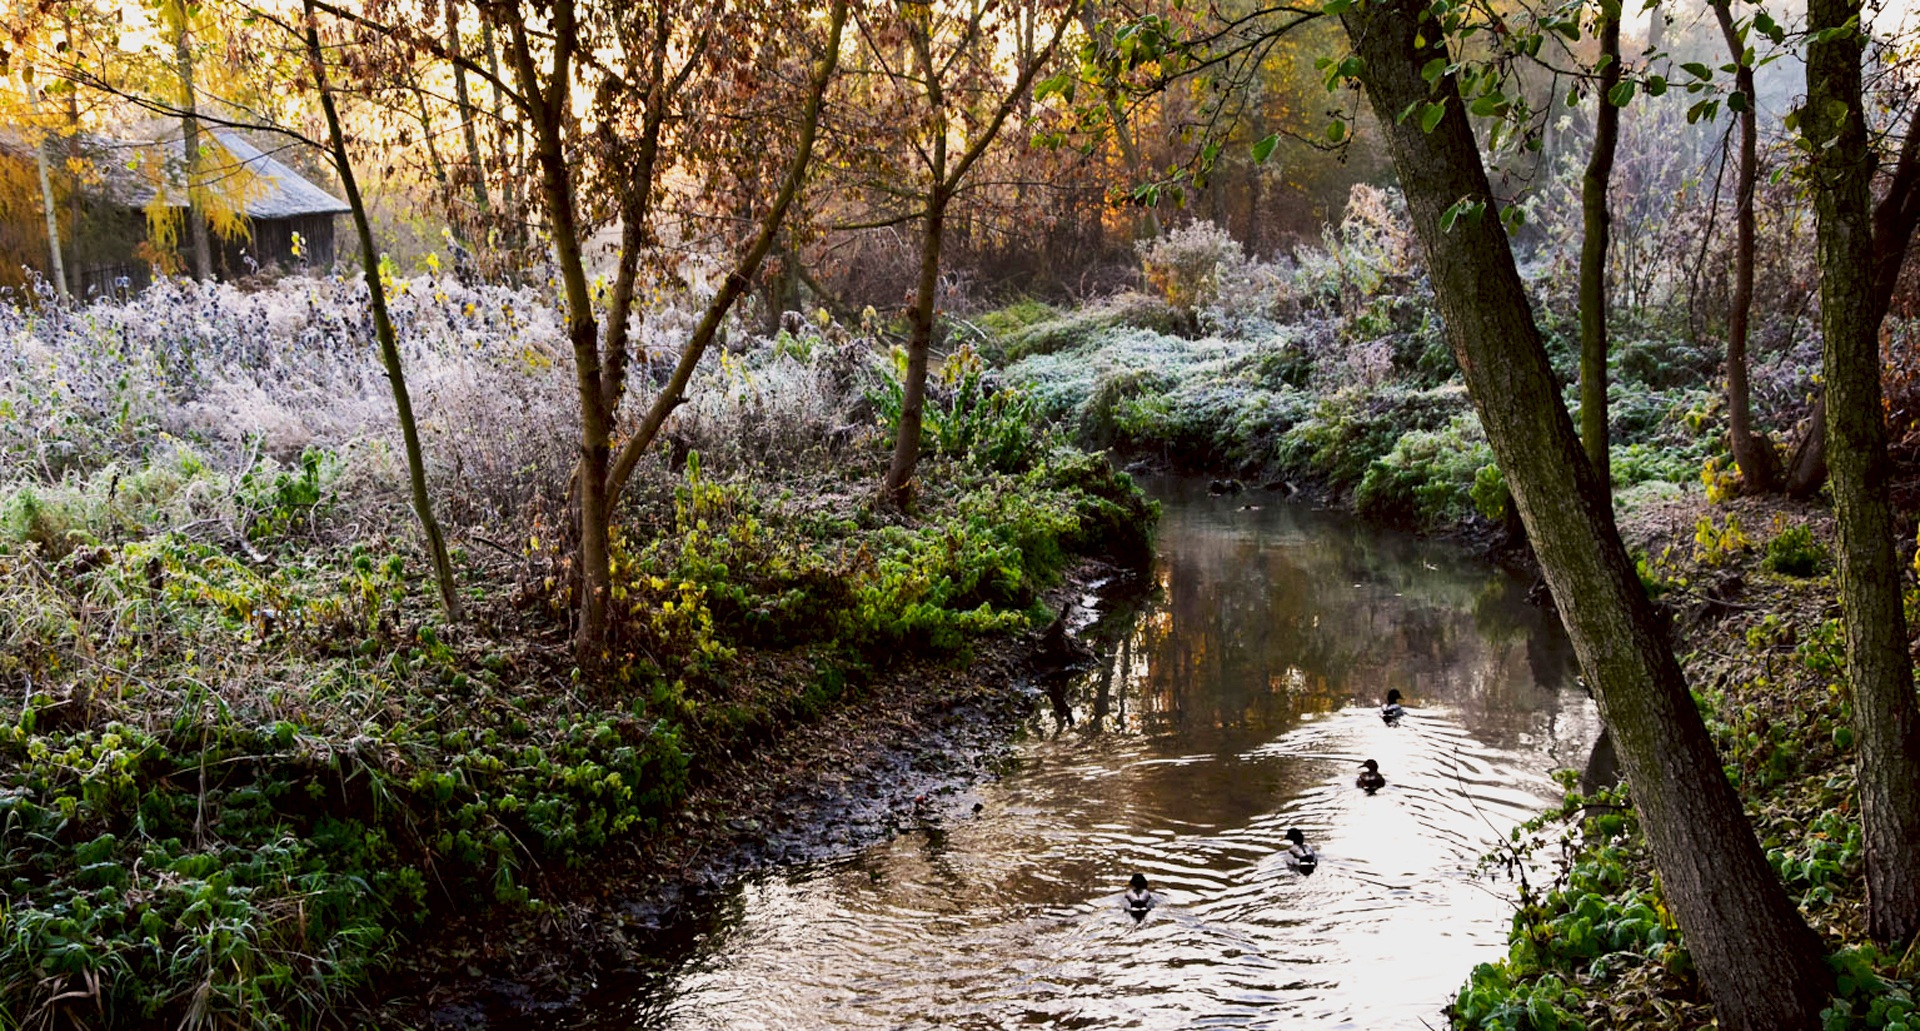
landscape, tree, water, nature, forest, creek, wilderness, trail, house, leaf, flower, river, valley, stream, jungle, autumn, waterway, body of water, animals, rainforest, wetland, ducks, woodland, habitat, ecosystem, watercourse, east, wild birds, water birds, rural area, natural environment, geographical feature